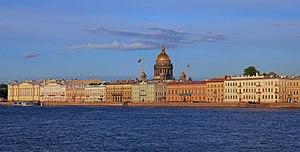
Saint-Pétersbourg /sɛ̃.pe.tɛʁs.buʁ/ est la deuxième plus grande ville de Russie par sa population, avec 5 281 579 habitants en 2017, après la capitale Moscou. Saint-Pétersbourg a le statut de ville d'importance fédérale. La ville est enclavée dans l'oblast de Léningrad, mais en est administrativement indépendante. Elle est située dans le Nord-Ouest du pays sur le delta de la Neva, au fond du golfe de Finlande, un espace maritime de la mer Baltique. Capitale de l'Empire russe de 1712 jusqu'en mars 1917, ainsi que de la Russie dirigée par les deux gouvernements provisoires entre mars et octobre 1917, Saint-Pétersbourg a conservé de cette époque un ensemble architectural unique. Deuxième port russe sur la mer Baltique après Primorsk, c'est aussi un centre majeur de l'industrie, de la recherche et de l'enseignement russe ainsi qu'un important centre culturel européen. Saint-Pétersbourg est la deuxième ville d'Europe par sa superficie et la cinquième par sa population.
Le quai des Anglais, nommé parfois quai anglais, est un quai de la ville de Saint-Pétersbourg.